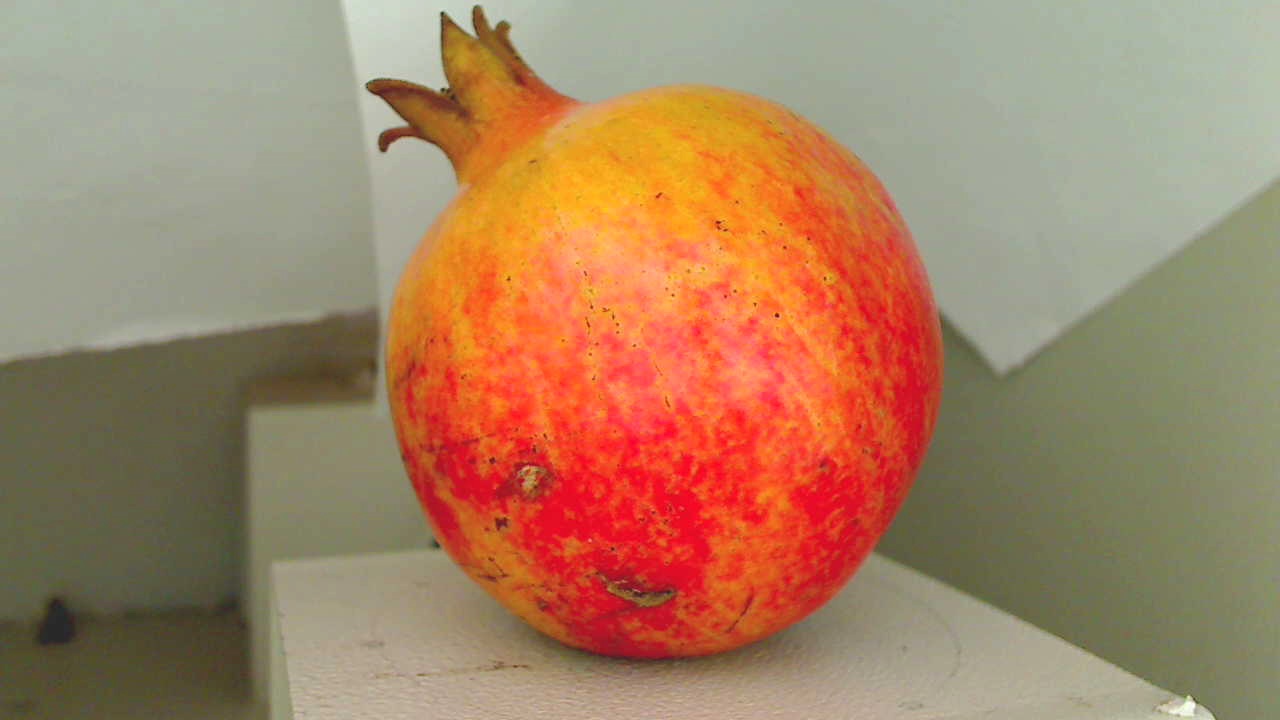
Grade: grade-2
Quality: quality-3